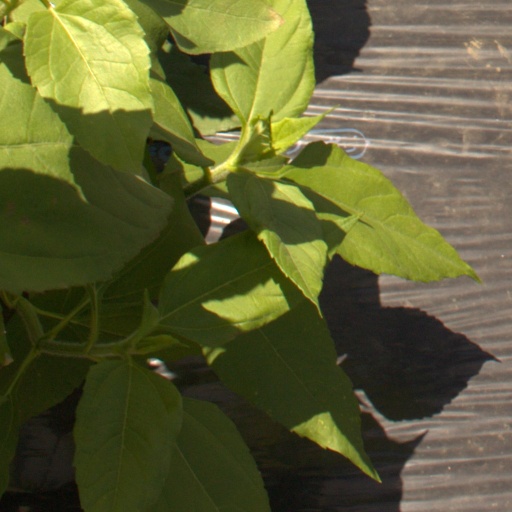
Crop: Jerusalem artichoke